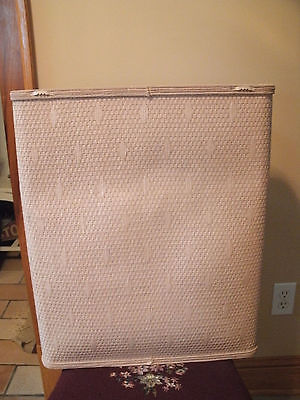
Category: cabinet